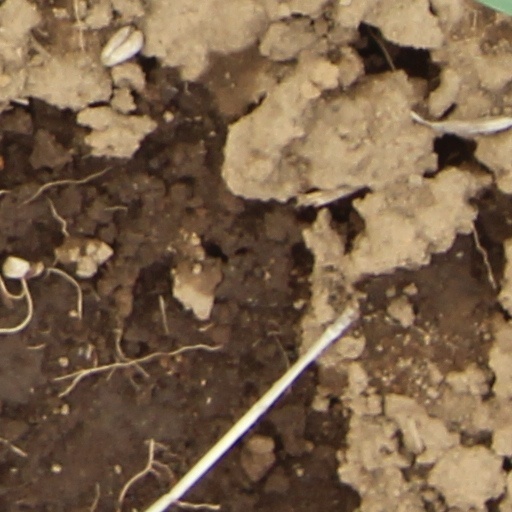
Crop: wheat